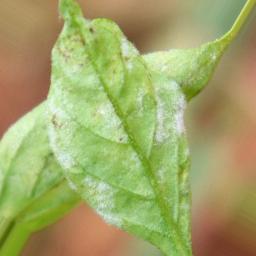
Label: powdery mildew